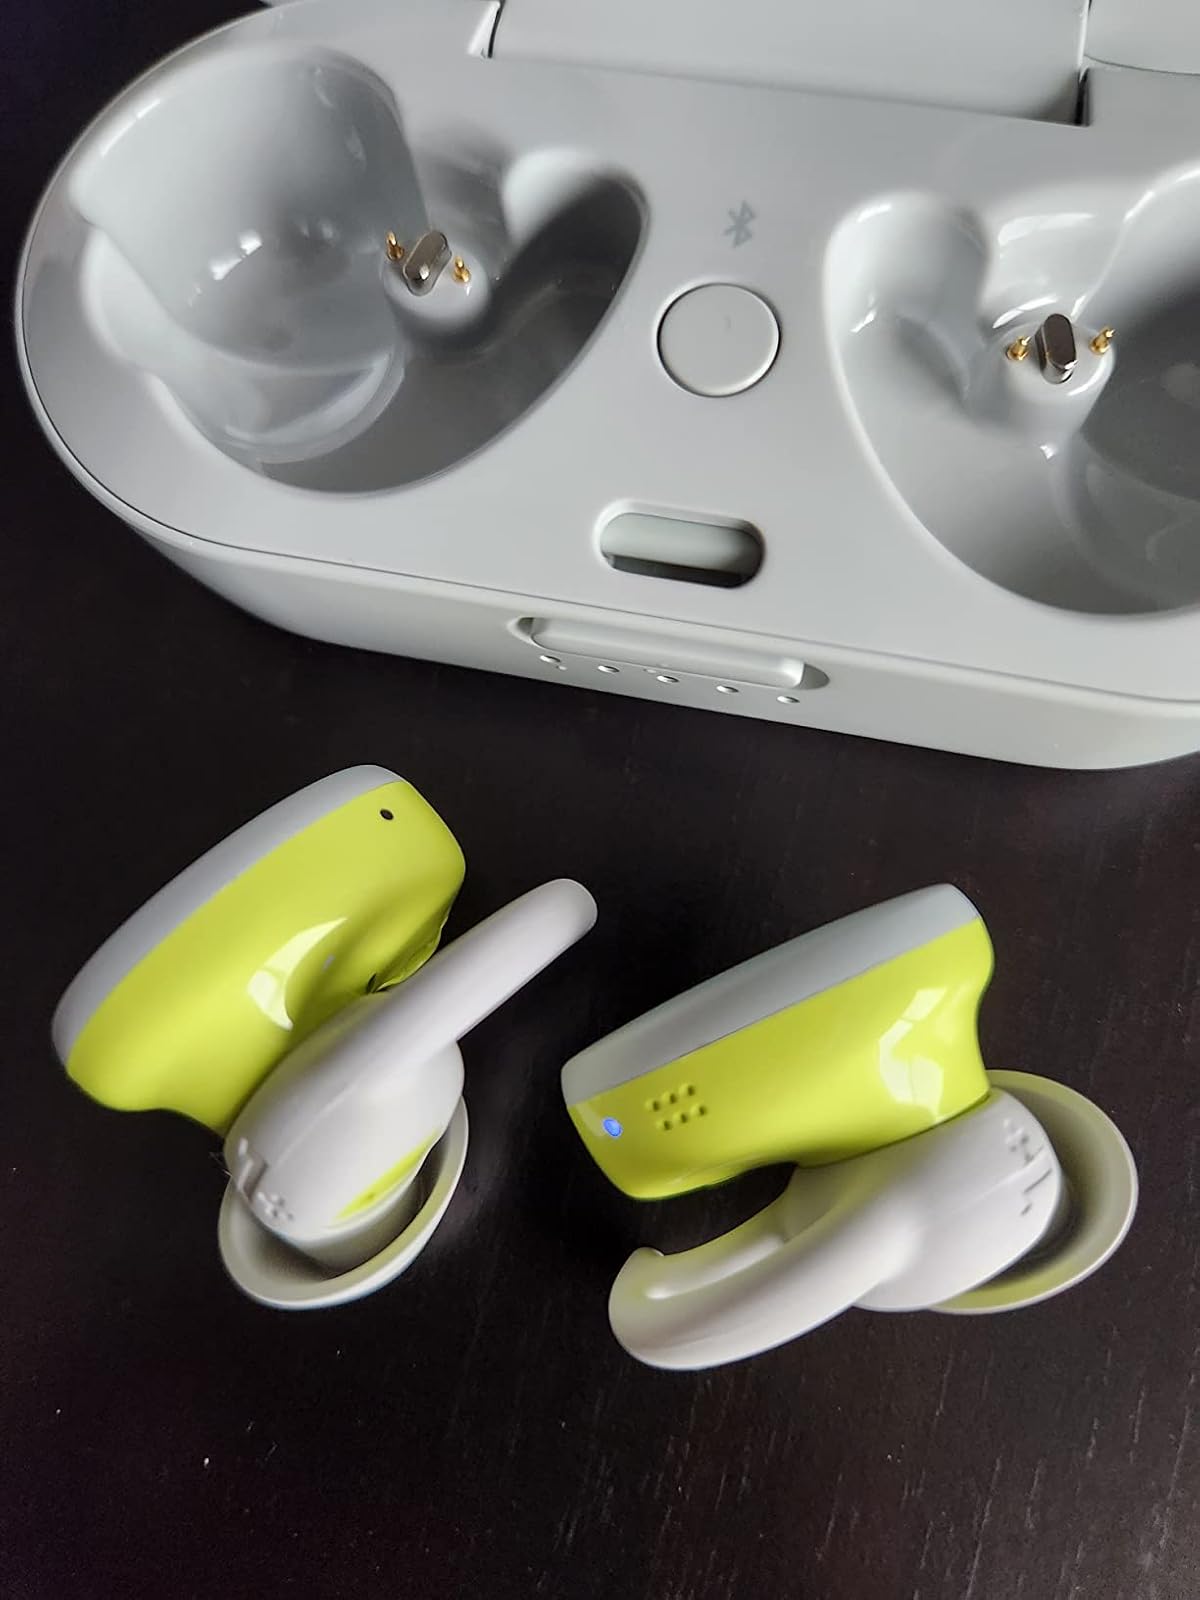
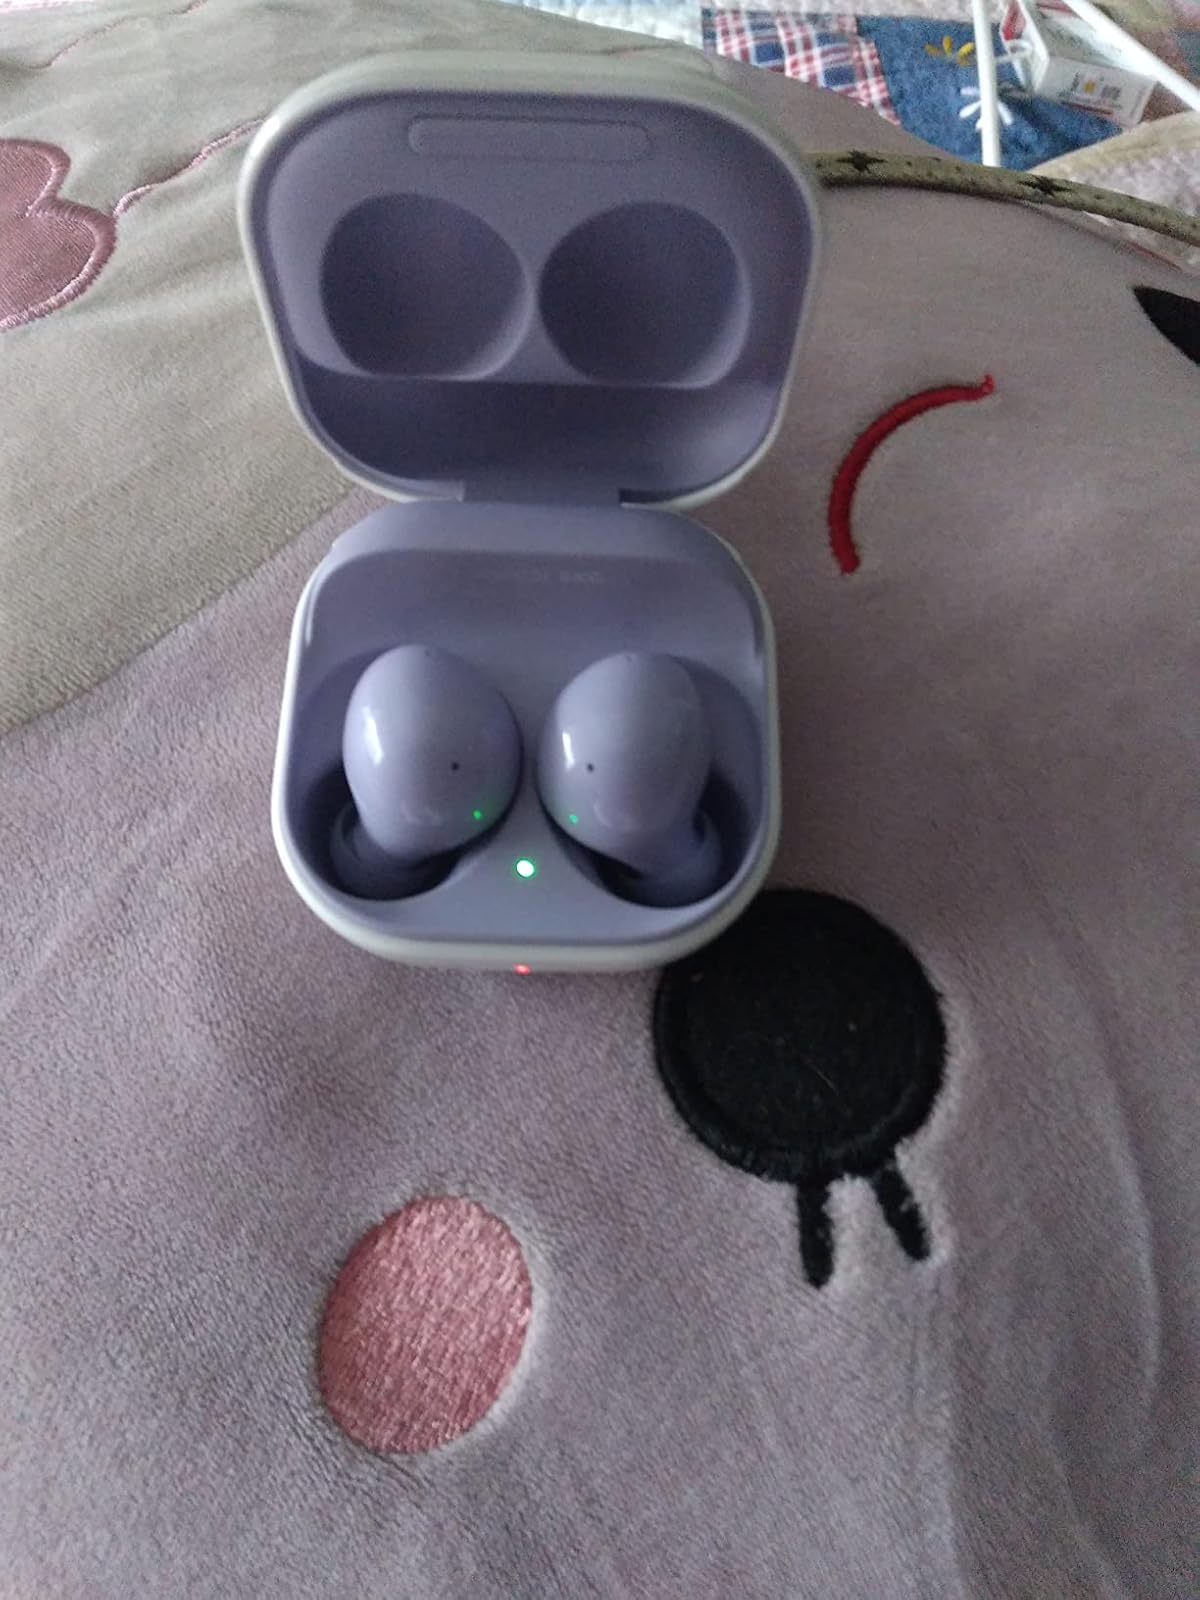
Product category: earbuds
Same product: no